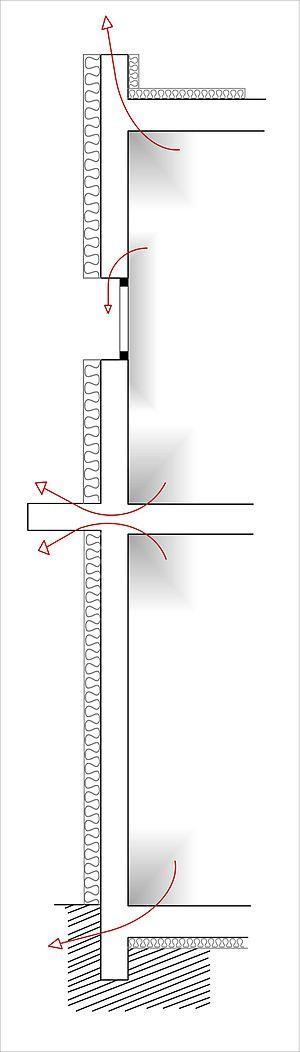
Ponts thermiques non traités par l'isolation thermique par l'extérieur
Un pont thermique est une zone ponctuelle ou linéaire qui, dans l'enveloppe d'un bâtiment, présente une variation de résistance thermique. Il s'agit d'un point de la construction où la barrière isolante est rompue.